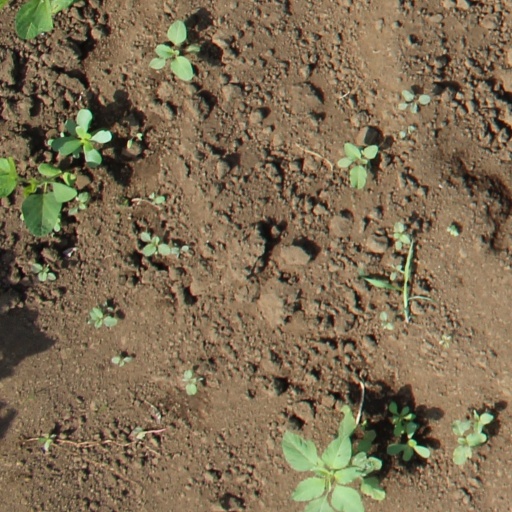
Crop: soybean